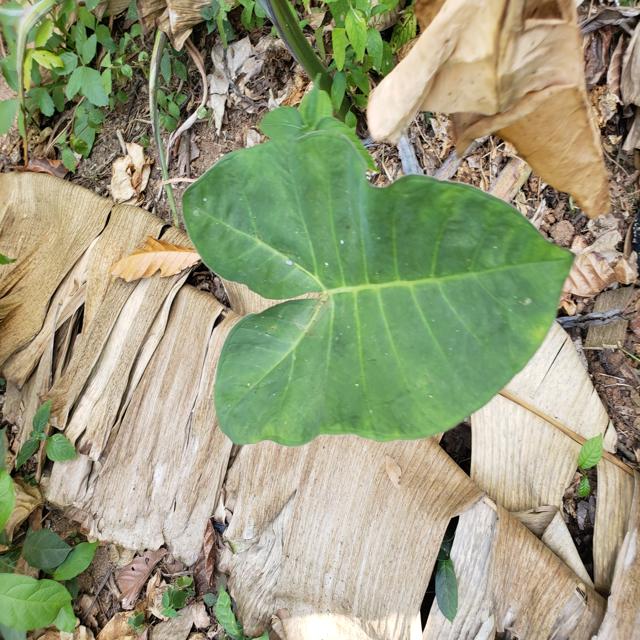
Label: Healthy